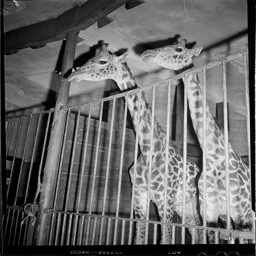
Two giraffes stick their heads over the fence.
There are giraffes that are standing around I the fence
Two giraffes stick their heads over a fence.
Two giraffes enclosed in a cage staring about.
Some zoo animals are held inside the cage.